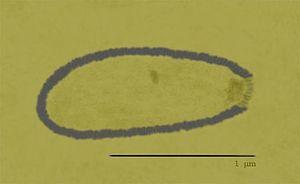
Pithovirus sibericum est une espèce de virus géant, soit d'une taille supérieure à 0,5 micromètre, découvert en Sibérie en 2014. Ce virus infecte les amibes du genre Amoeba. Il serait inoffensif pour l'homme et les animaux. Par la taille, son génome est comparable à celui de certaines bactéries connues. Il renferme plus de 450 gènes, là où, à titre de comparaison, le VIH n'en contient qu'une dizaine.